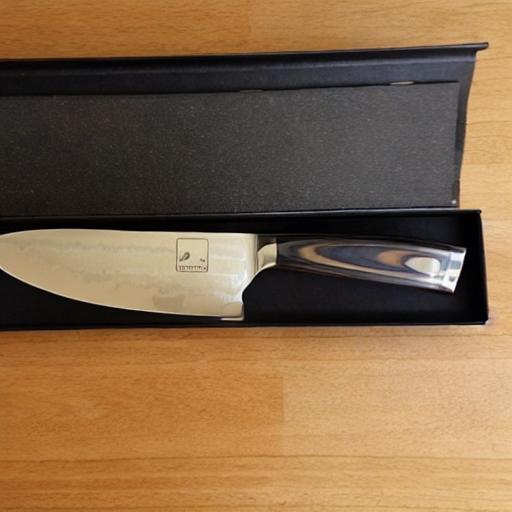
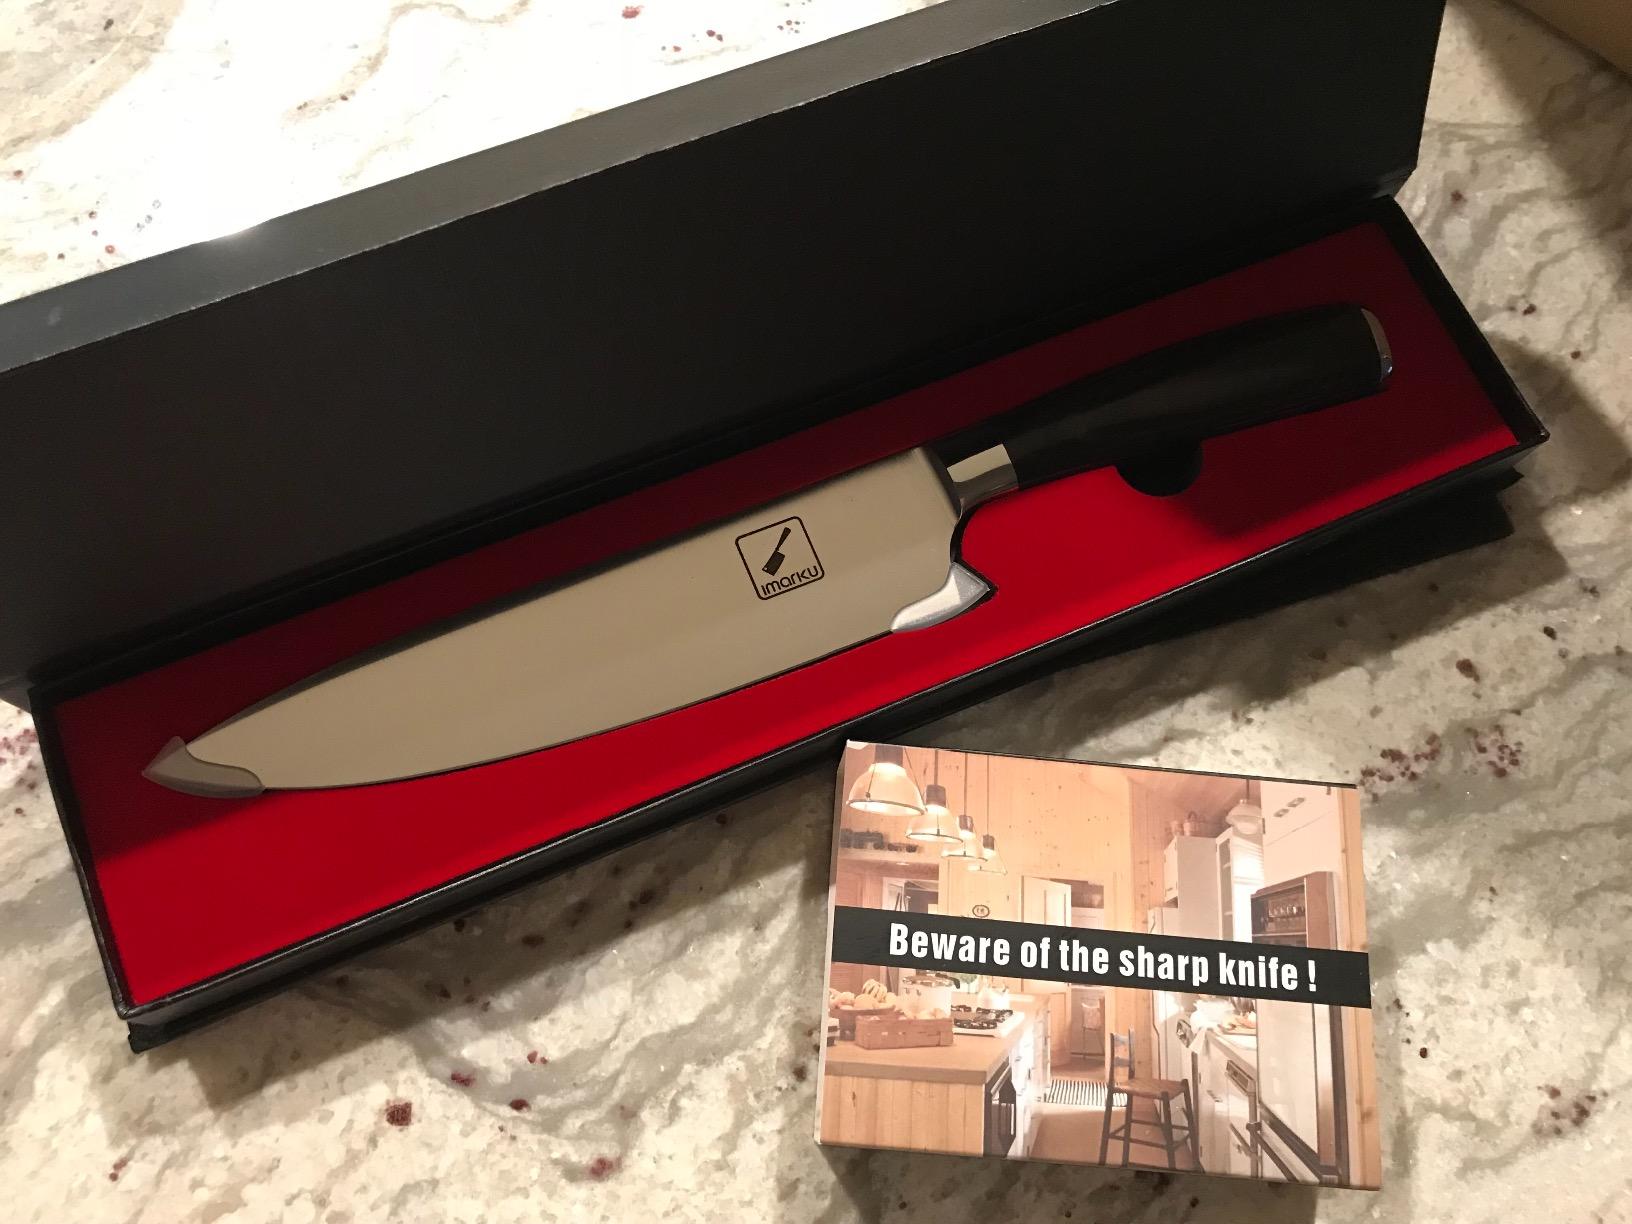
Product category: items_knife
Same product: no